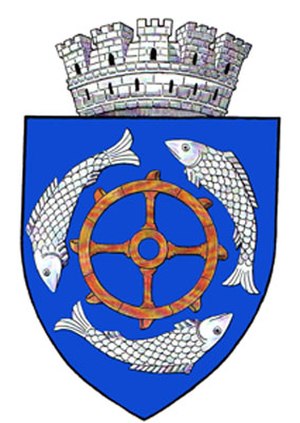
Bârlad
Bârlad er det administrative center i Vaslui distrikt i det nordlige Rumænien. Byen har 55.837 indbyggere.